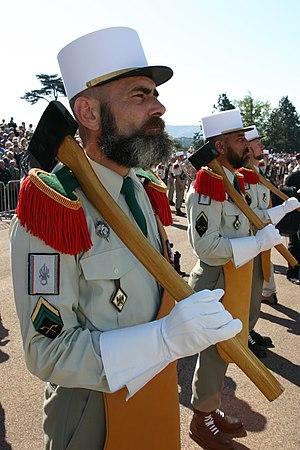
Pionnier des unités de Légion étrangère
La Légion étrangère est un corps de l'Armée de terre française disposant d'un commandement particulier et comportant plusieurs spécialités : infanterie, cavalerie, génie et troupes aéroportées. La Légion est également indépendante du point de vue de son recrutement.
La barbe est l’ensemble des poils recouvrant le menton, les joues, la mâchoire ainsi que l'extérieur des lèvres de l'homme et de l'adolescent.
Les pionniers de la Légion étrangère de l'armée de terre française forment une unité de traditions. Ils défilent en tête des troupes lors des prises d'armes et portent barbe, tablier de buffle et hache à l'épaule.
La tradition militaire — également au pluriel les traditions militaires — constitue un ensemble de pratiques, d'us et coutumes propre au domaine militaire, associé à une unité militaire, par exemple à un régiment ou à une division. Une tradition militaire peut porter sur des éléments d'uniforme, de défilé ou de musique, mais également sur l'histoire, les faits d'armes et la mémoire de l'unité.